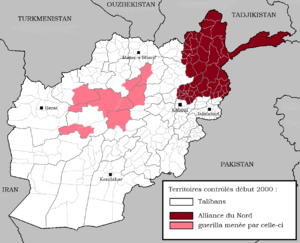
Territoires contrôlés par Massoud en 2000
L’Afghanistan, en forme longue la république islamique d'Afghanistan, est un pays d'Asie centrale sans accès à la mer entouré par l'Ouzbékistan au nord, la Chine et le Tadjikistan au nord-est, le Pakistan à l'est-sud-est, l’Iran à l'ouest et le Turkménistan au nord-ouest.
L'Émirat islamique d'Afghanistan fut fondé en 1996 lorsque les taliban initièrent leur règne sur l'Afghanistan et s'acheva avec leur chute du pouvoir en 2001. Au pic de leur influence, les Taliban ne contrôlèrent jamais entièrement le territoire afghan, puisque environ 10 % du pays, au nord-est, étaient tenus par le Front uni islamique et national pour le salut de l'Afghanistan
Une phase de la guerre d'Afghanistan commence le 27 septembre 1996, lorsque les Talibans s'emparent de la capitale afghane Kaboul et mettent en place l'Émirat islamique d'Afghanistan.